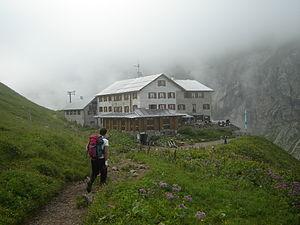
Les Alpes d'Allgäu sont un massif des Préalpes orientales septentrionales. Elles s'élèvent entre l'Autriche et l'Allemagne, au sud de l'Allgäu, un territoire germanique qui leur donne son nom.